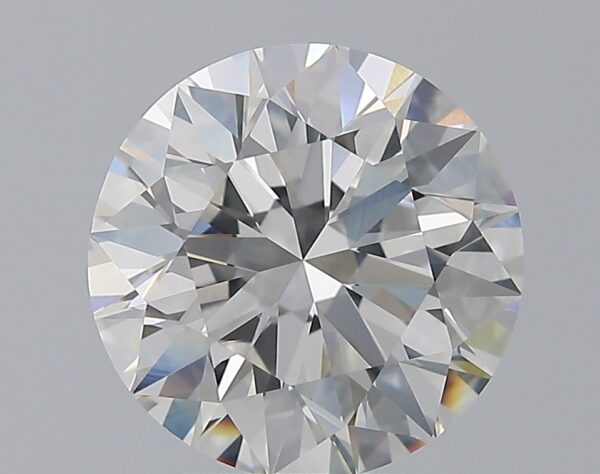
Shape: round
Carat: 4.53
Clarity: VVS1
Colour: D
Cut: EX
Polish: EX
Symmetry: EX
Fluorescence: VS
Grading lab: GIA
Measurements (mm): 10.52 x 10.58 x 6.61